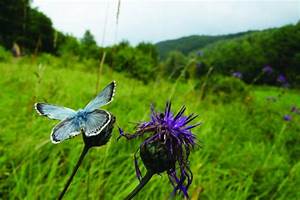
Label: farfalla